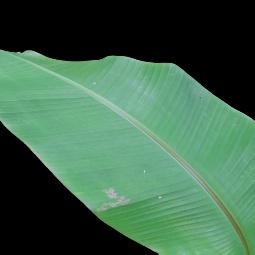
Label: Healthy